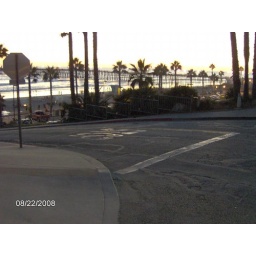
This is the road Tom Cruise rode up on his motorcycle in the movie, Top Gun.